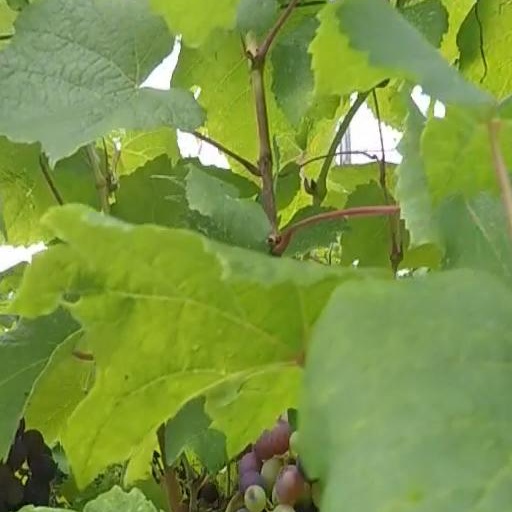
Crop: grape